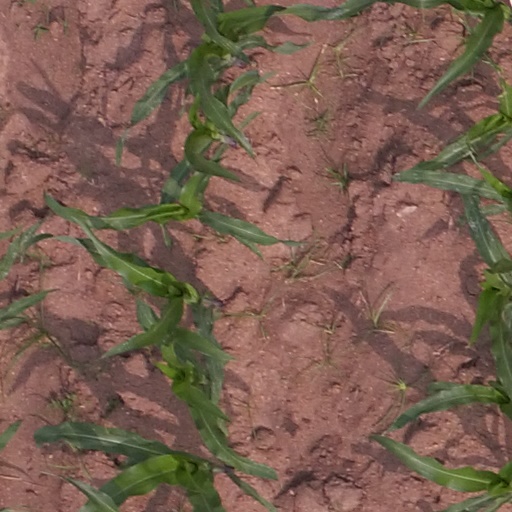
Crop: maize; corn